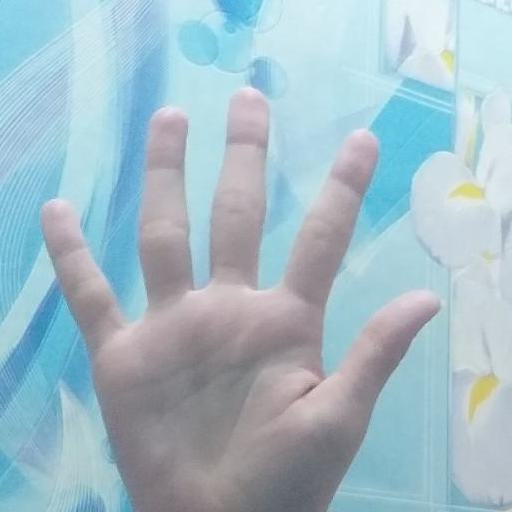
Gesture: palm